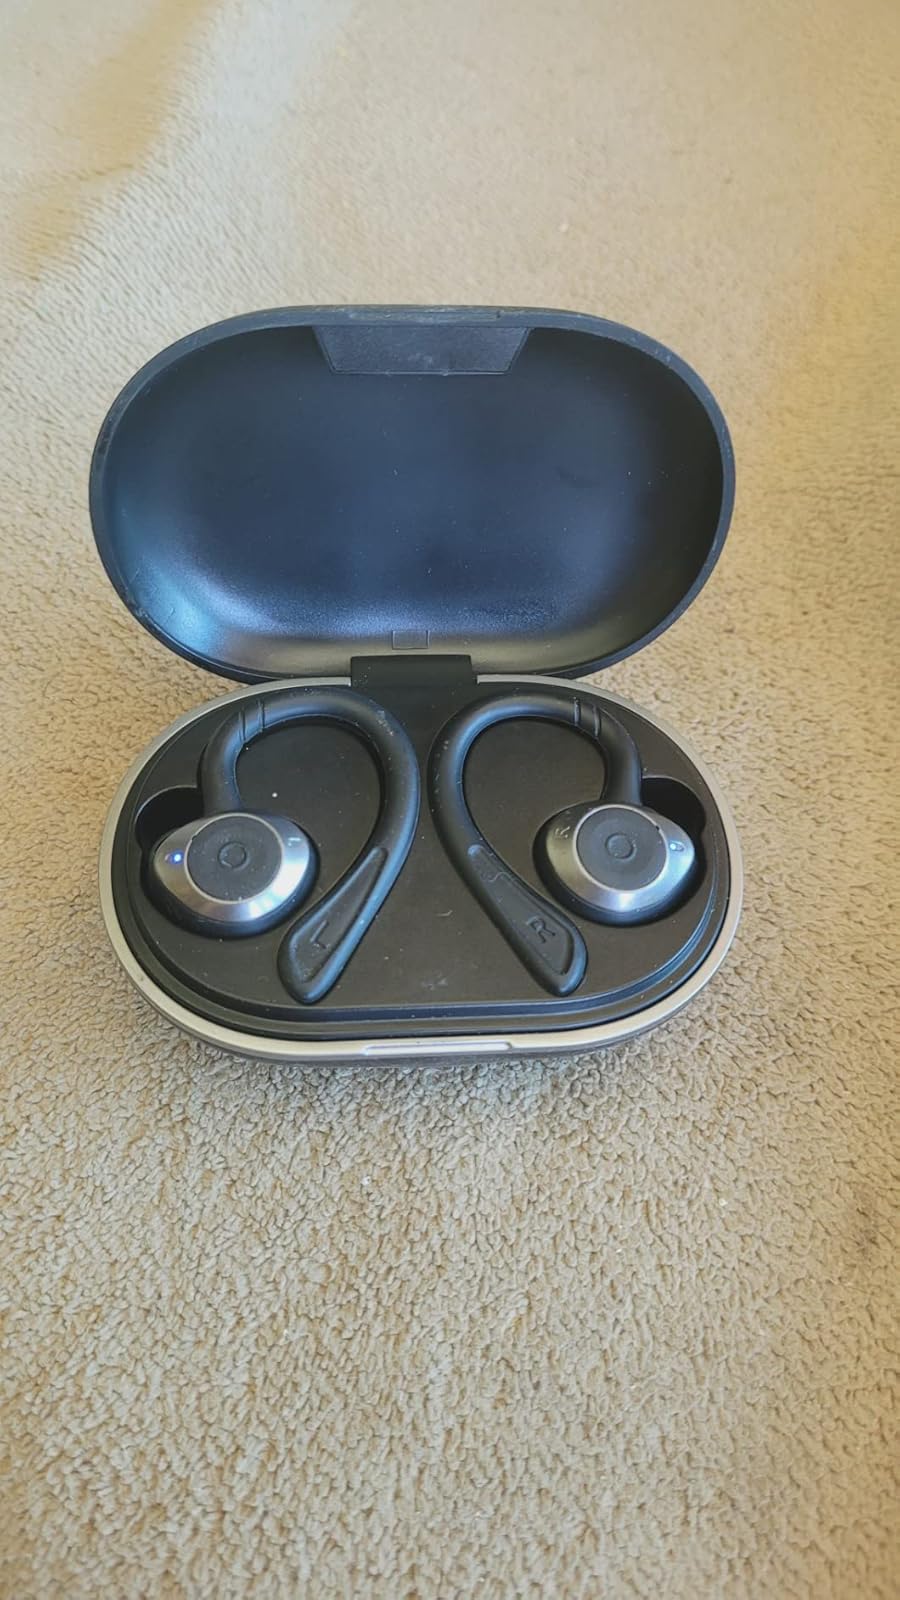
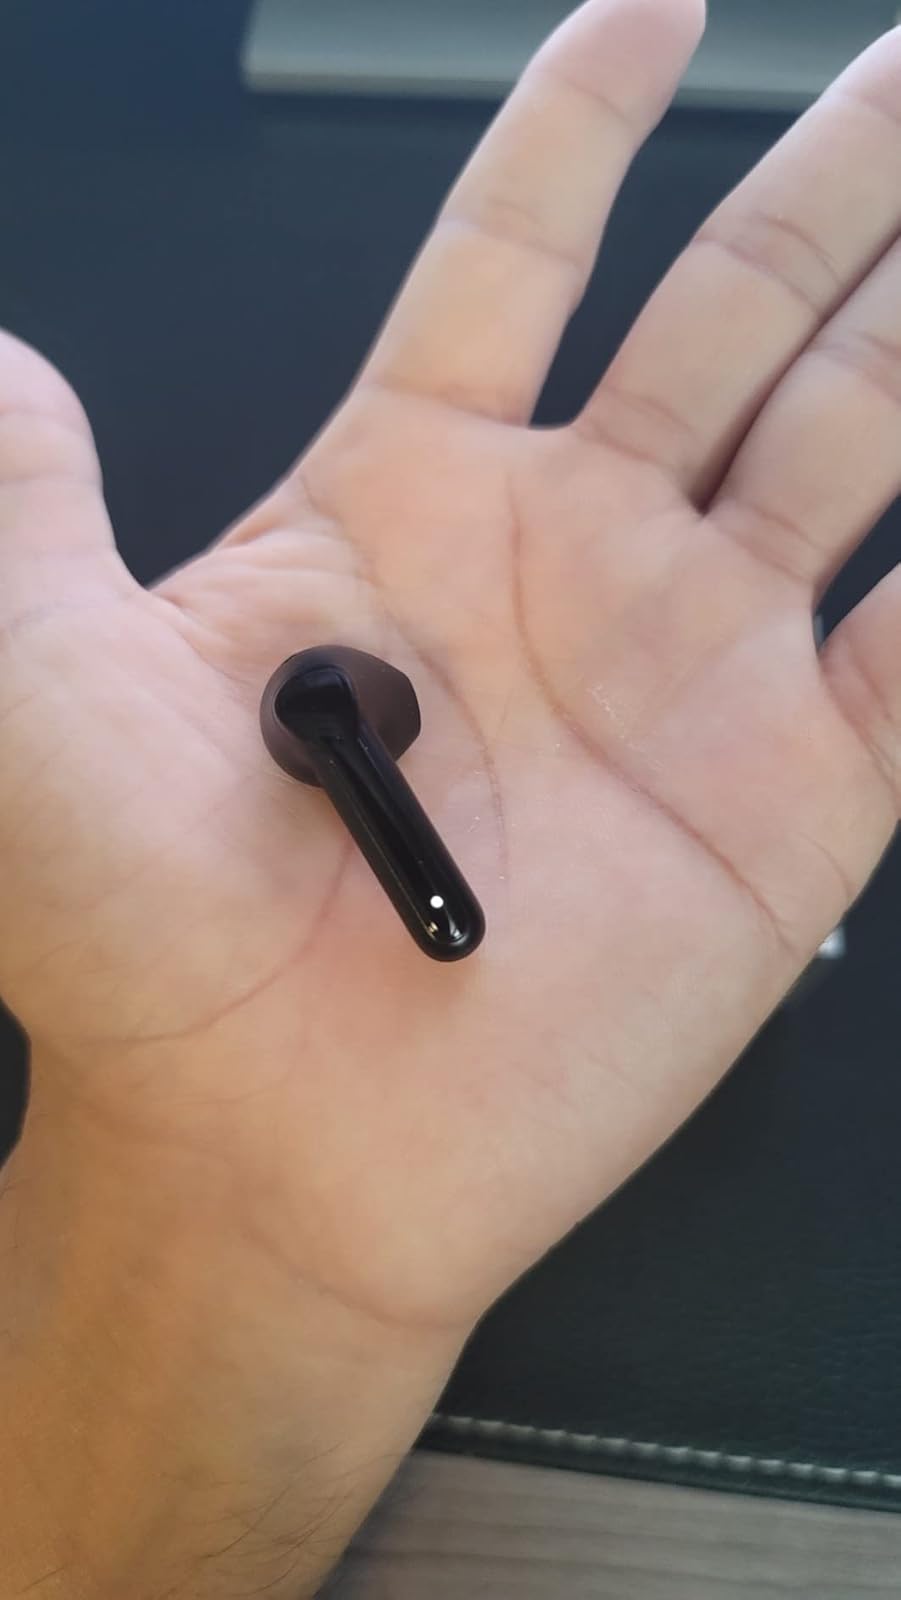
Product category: earbuds
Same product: no